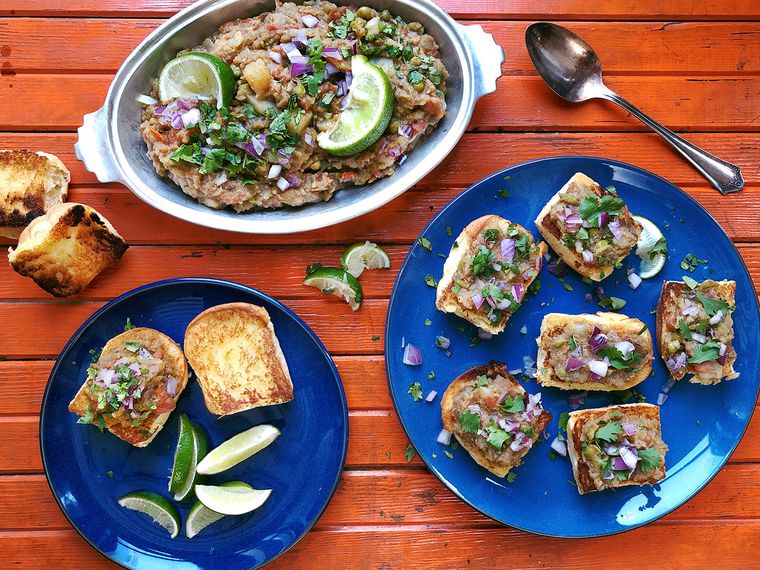
Dish: pav_bhaji